Toronto Varsity Blues men's ice hockey

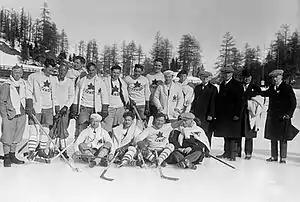
1928 Olympic Gold Medal-winning Canadian men's ice hockey team

The University of Toronto Graduates as the 1927 Allan Cup champions were chosen to represent the Canada men's national team in ice hockey at the 1928 Winter Olympics. Conn Smythe coached the team during the OHA season, but refused to go to the Olympics due to disagreements on which players were added to the team by the Canadian Olympic Committee. The Graduates went without Smythe, led by team captain Red Porter, and Olympic Committee member W. A. Hewitt, who oversaw the team's finances. The format of the Olympics hockey tournament saw the Canadians receive a bye into the second round, without any games in the first week. Despite the wait to play, the Graduates won all three games by scoring 38 goals and conceding none, to win the gold medal.